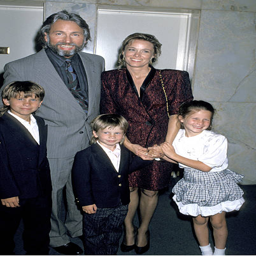
actor and family during opening .